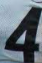
Number: 4